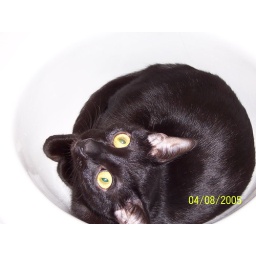
irony in bathroom sink